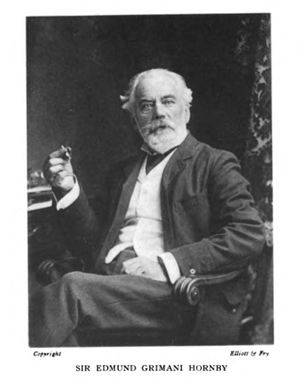
La Cour suprême britannique pour la Chine et le Japon est un tribunal établi en 1865 dans la concession internationale de Shanghai pour juger les citoyens britanniques en Chine et au Japon, puis à partir de 1883, en Corée, selon le principe d'extraterritorialité. La Cour s'occupait également des affaires des tribunaux consulaires de Chine et du Japon et de la Cour britannique pour le Japon qui fut établie en 1879. Elle est définitivement dissoute en 1943.